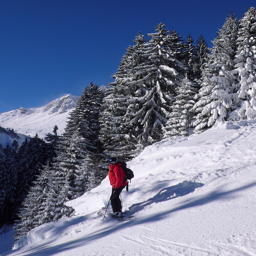
A lone skier on a sunny, but snowy, mountain
A person skis down a snow covered hill.
A man riding a snowboard down a snow covered slope.
A skier on a steep snowy hill with evergreen trees.
A lone skier is on a mountain side near large pine trees that have snow on the branches.